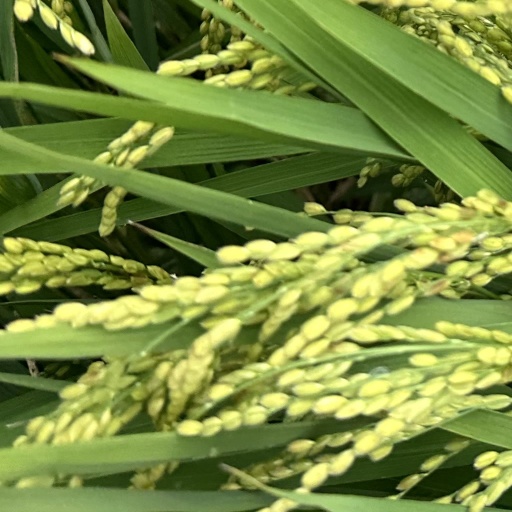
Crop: rice